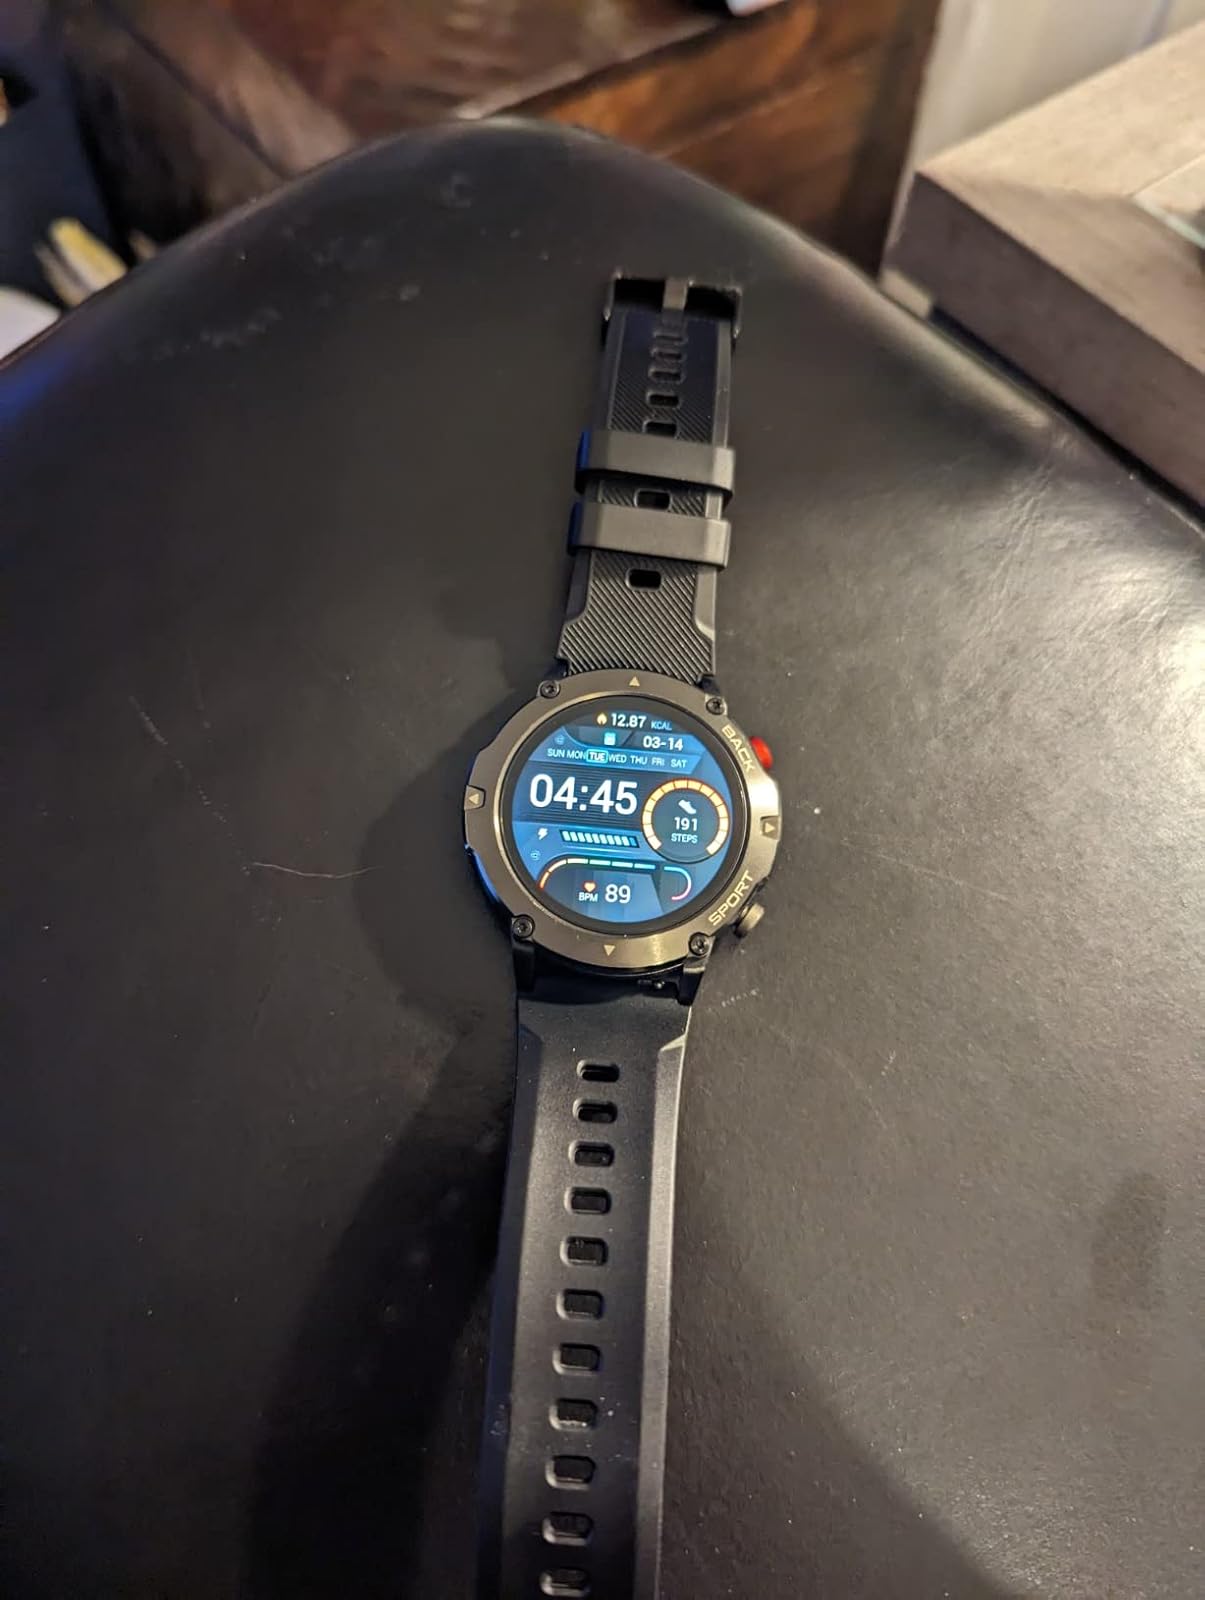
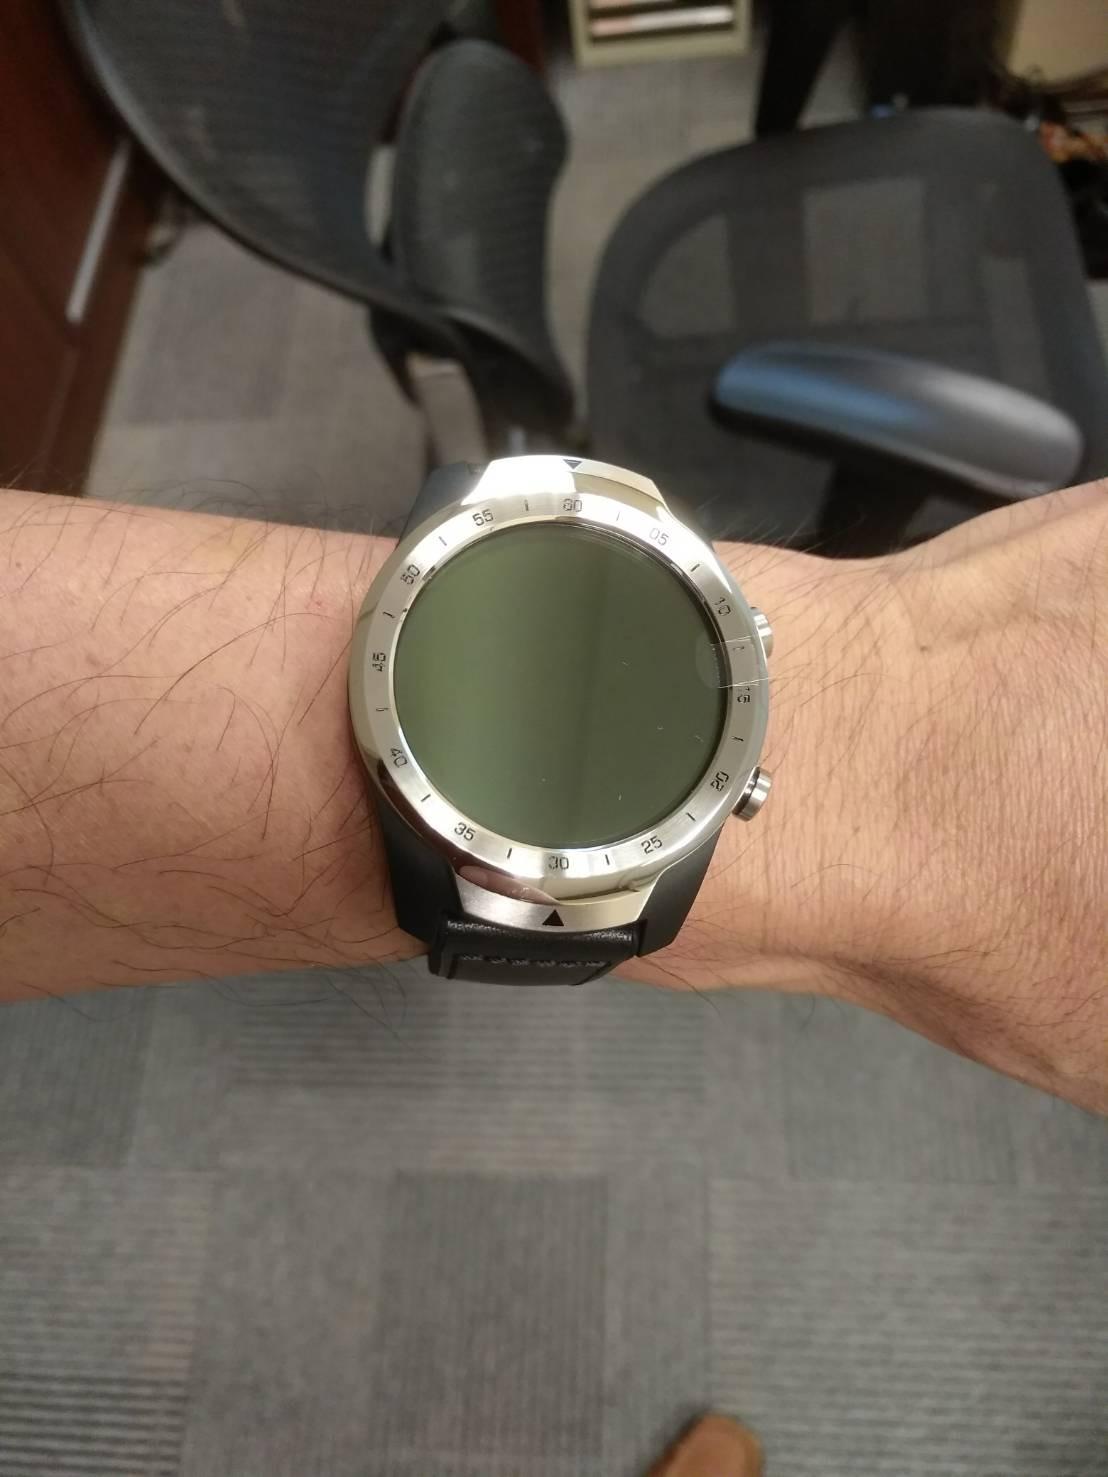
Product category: smartwatch
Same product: no